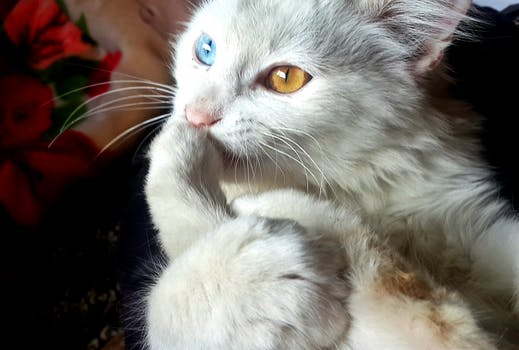
Label: No Watermark